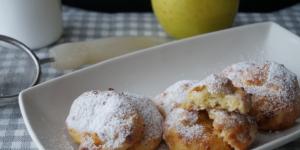
bunuelos de manzana al horno